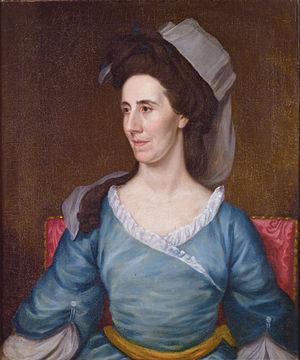
Matthew Pratt, né le 23 septembre 1734 à Philadelphie, alors dans la Province de Pennsylvanie, et mort le 9 janvier 1805 dans la même ville, est un peintre américain.